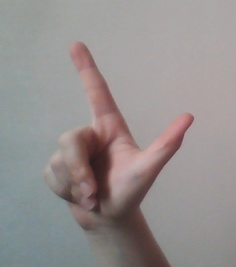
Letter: laam